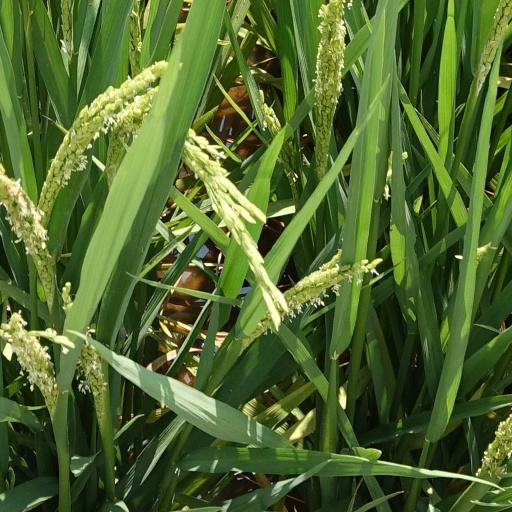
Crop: rice